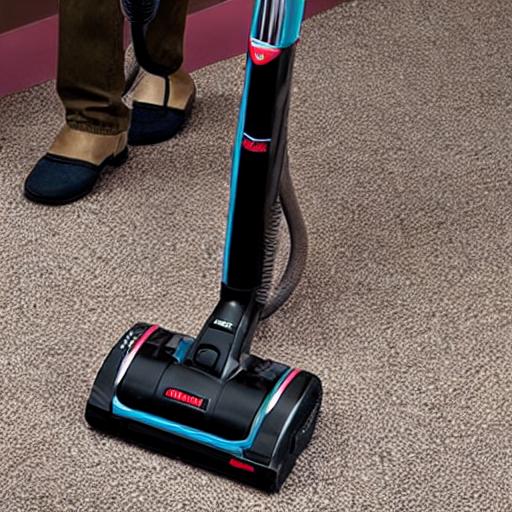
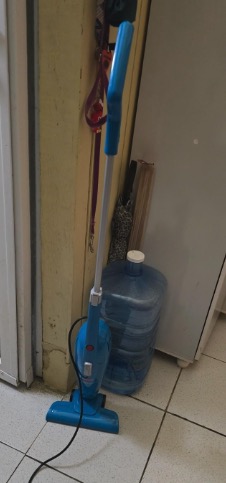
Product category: items_vacuum
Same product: no